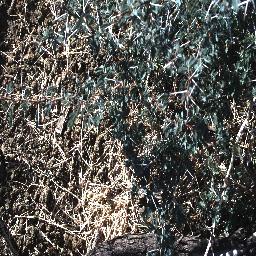
Label: prickly_acacia